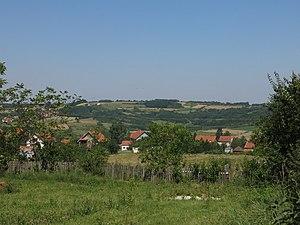
Barajevo est une localité et une municipalité de Serbie situées sur le territoire de la Ville de Belgrade. Barajevo constitue l'une des 7 municipalités périurbaines du district. Selon les données du recensement de 2011, la localité compte 9 158 habitants et la municipalité dont elle est le centre 27 110.
Meljak est une localité de Serbie située dans la municipalité de Barajevo et sur le territoire de la Ville de Belgrade. Selon les données du recensement de 2011, elle compte 2 208 habitants.